Tom Coughlin

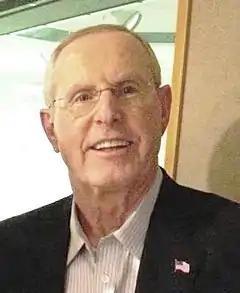
Coughlin in 2013

Thomas Richard Coughlin (born August 31, 1946) is an American former football coach and executive of the National Football League (NFL). He was the head coach for the New York Giants from 2004 to 2015. He led the Giants to victory in Super Bowl XLII and Super Bowl XLVI, both times against the New England Patriots. Coughlin was also the inaugural head coach of the Jacksonville Jaguars, serving from 1995 to 2002 and leading the team to two AFC Championship Game appearances. Prior to his head coaching career in the NFL, he was head coach of the Boston College Eagles football team from 1991 to 1993, and served in a variety of coaching positions in the NFL as well as coaching and administrative positions in college football.